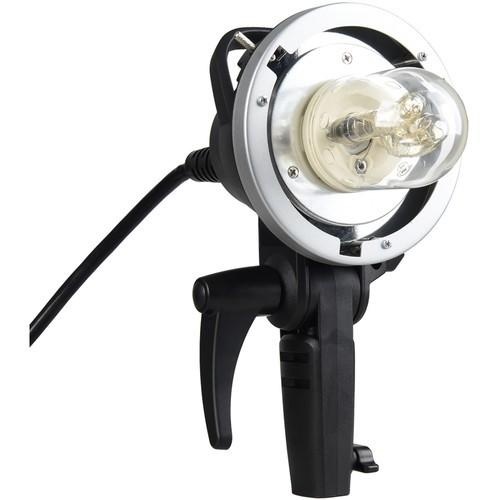
Cabezal de Extensión Portátil ADH600B Godox
Mayor versatilidad utilizando el cabezal de extensión para Flash AD600B/600BM, permite usar el cabezal sin el cuerpo del flash, incluye cable de corriente de 9.8 pies de longitud que lo vuelve mas portatil, montura Bowens.
Brand: Godox
Category: Cameras & Optics > Photography > Lighting & Studio > Studio Light & Flash Accessories